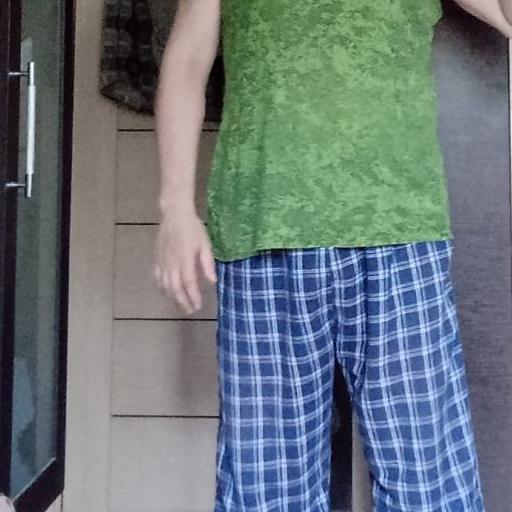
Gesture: no_gesture